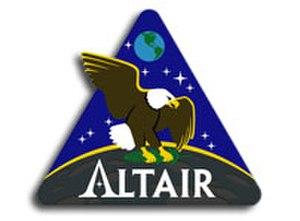
Altair 2 est le nom du vaisseau spatial Orion qui aurait dû tenter, au cours de la mission Orion 15, le premier atterrissage lunaire du programme Constellation et le septième dans l'histoire humaine avant l'abandon de ce programme en 2010. Cela aurait été le premier avec un équipage humain depuis 1972.